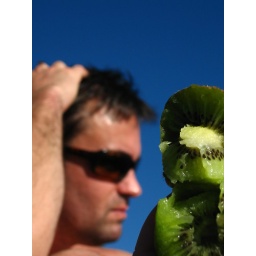
trip to the island in the lake to drink Champagne and (gulp) sign divorce papers. Sigh.